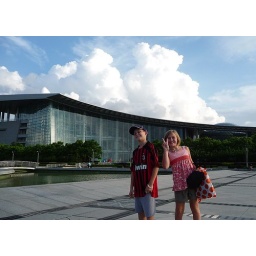
The kids look cute in front of this very pretty cloud